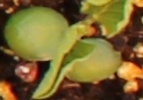
Label: Soybean